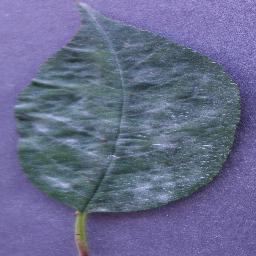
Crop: cherry
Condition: (including_sour)_powdery_mildew